Lina Länsberg

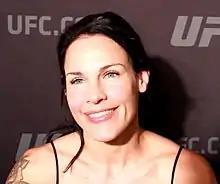
Länsberg interviewed at UFC 229 in 2018

Lina Länsberg (born 13 March 1982) is a Swedish former professional mixed martial artist. She is most notable for her time in the Ultimate Fighting Championship (UFC).